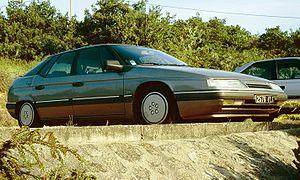
Groupe PSA est un constructeur automobile français qui comprend les marques automobiles Citroën, DS Automobiles, Peugeot, ainsi que Opel et Vauxhall depuis le rachat de la division européenne de General Motors en mars 2017. PSA Peugeot Citroën est devenu Groupe PSA le 5 avril 2016.